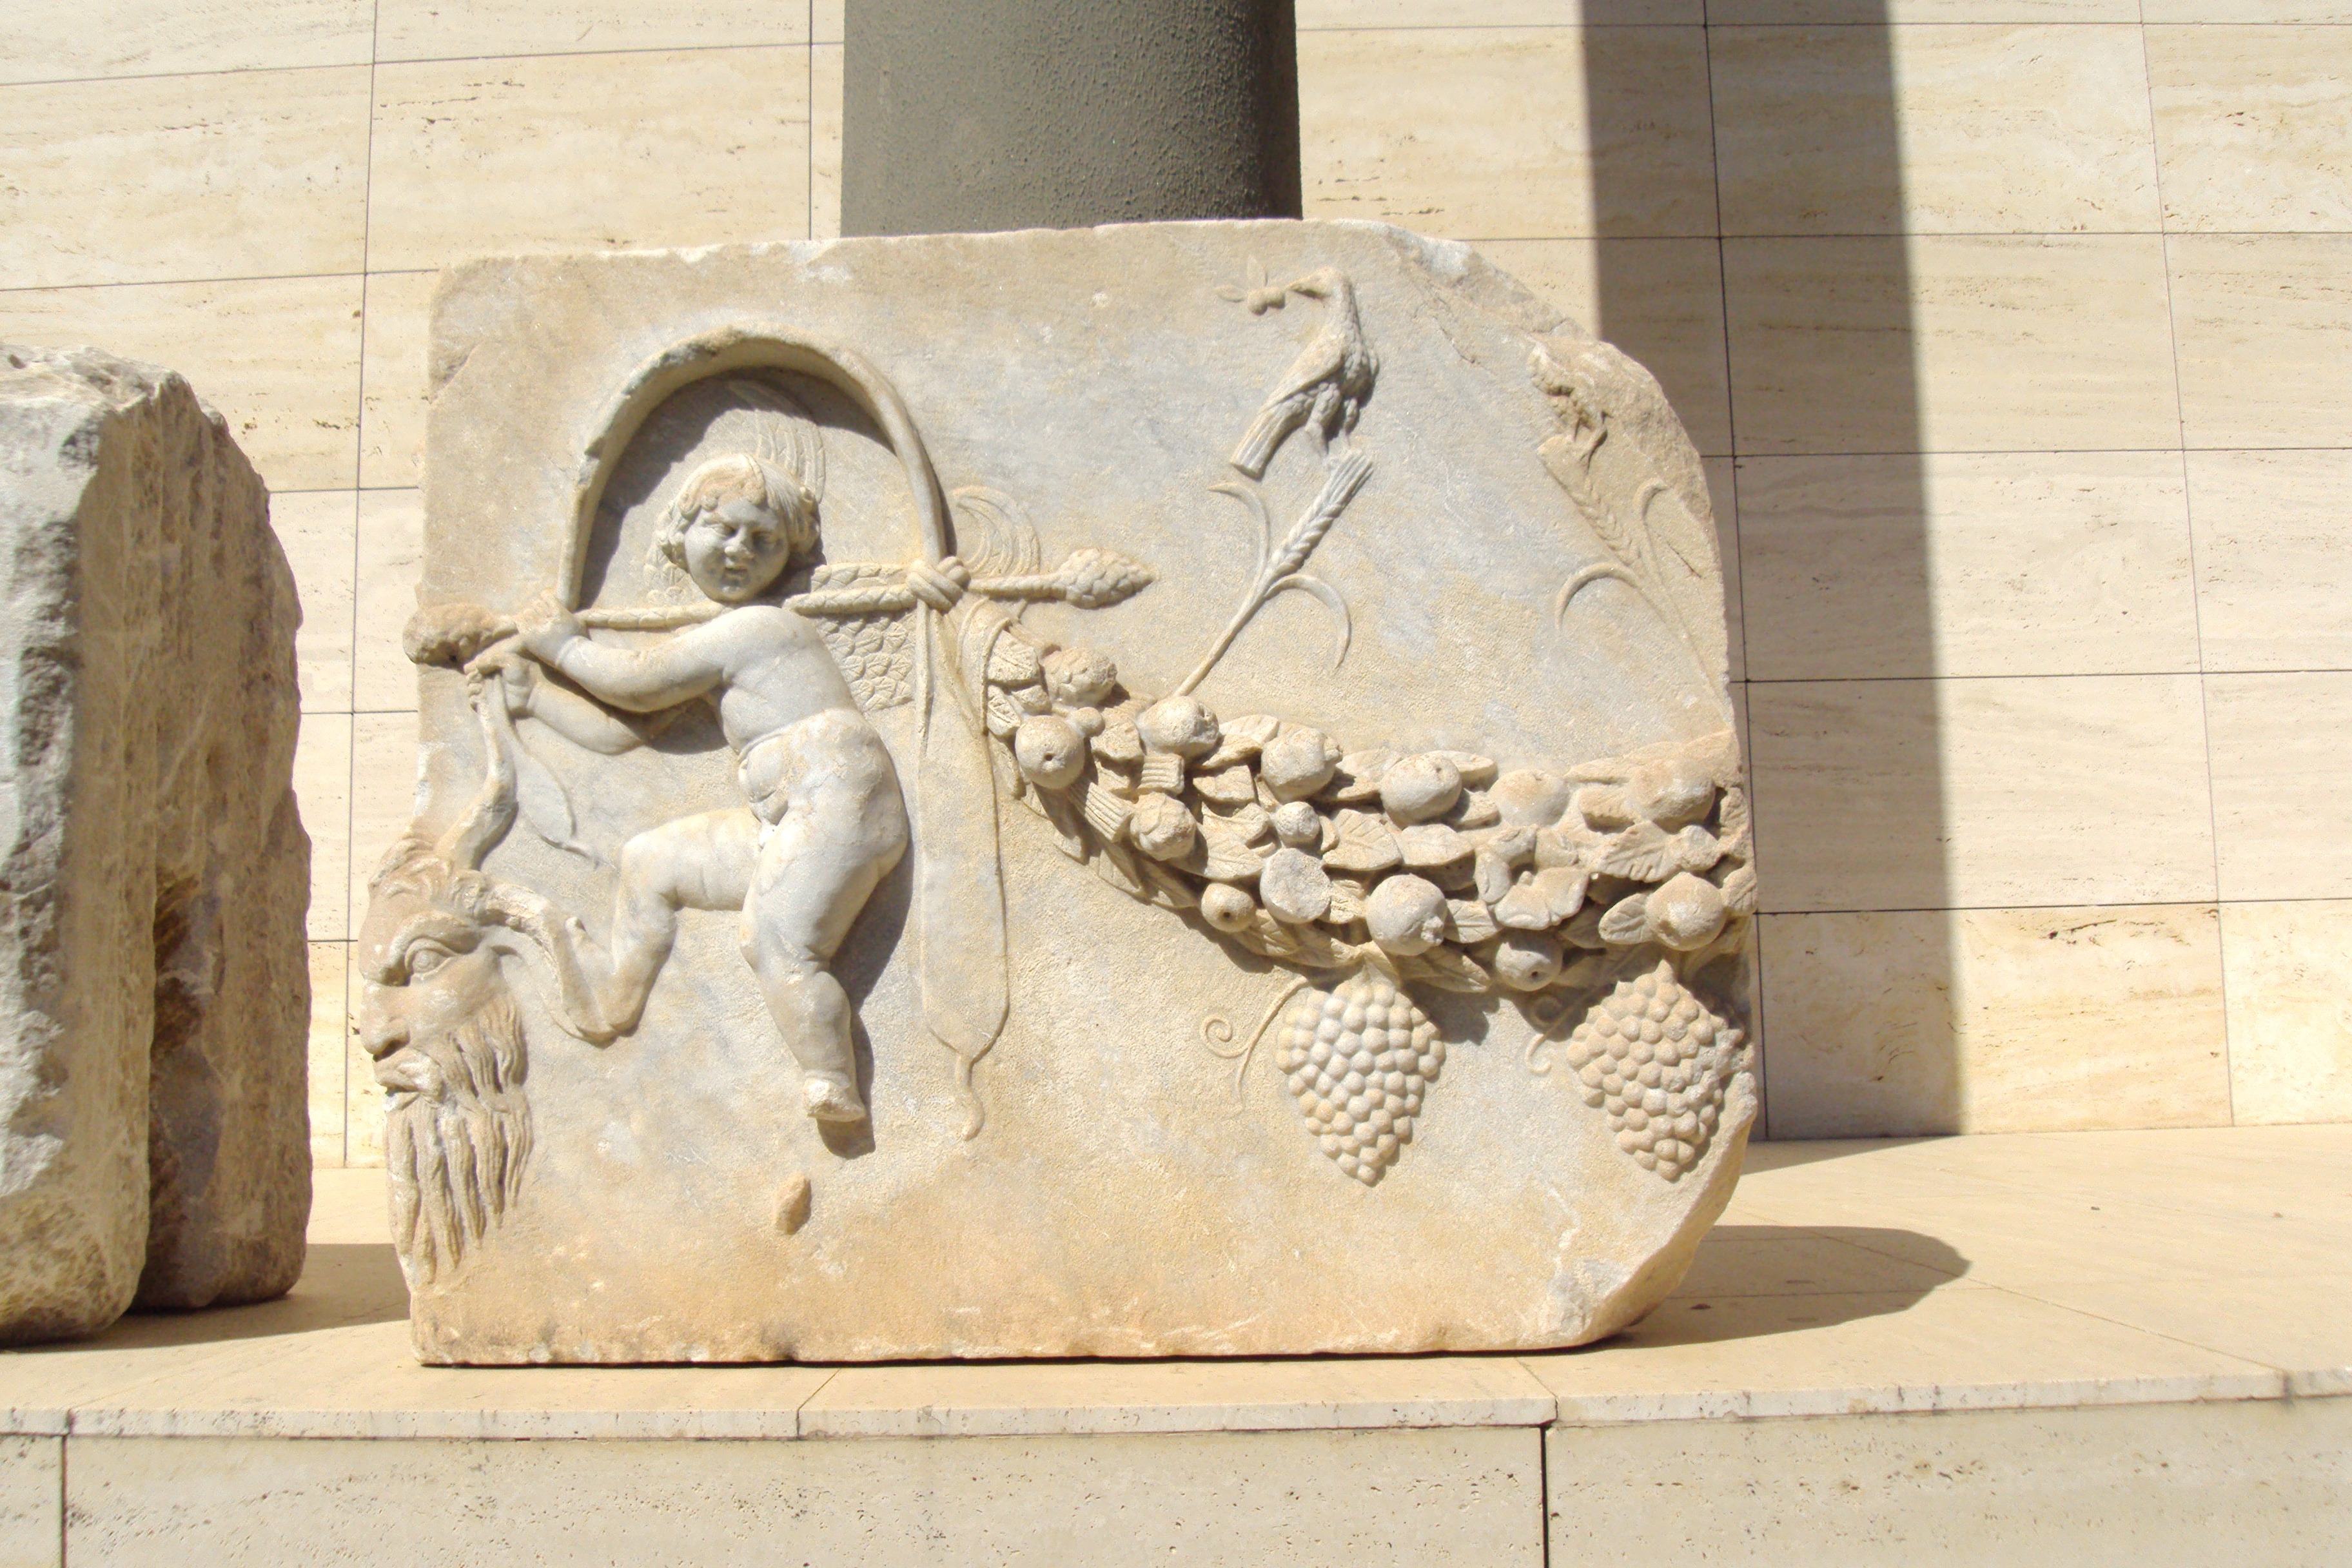
wood, monument, statue, museum, sculpture, art, temple, on, carving, relief, stone carving, ancient history, antalya museum